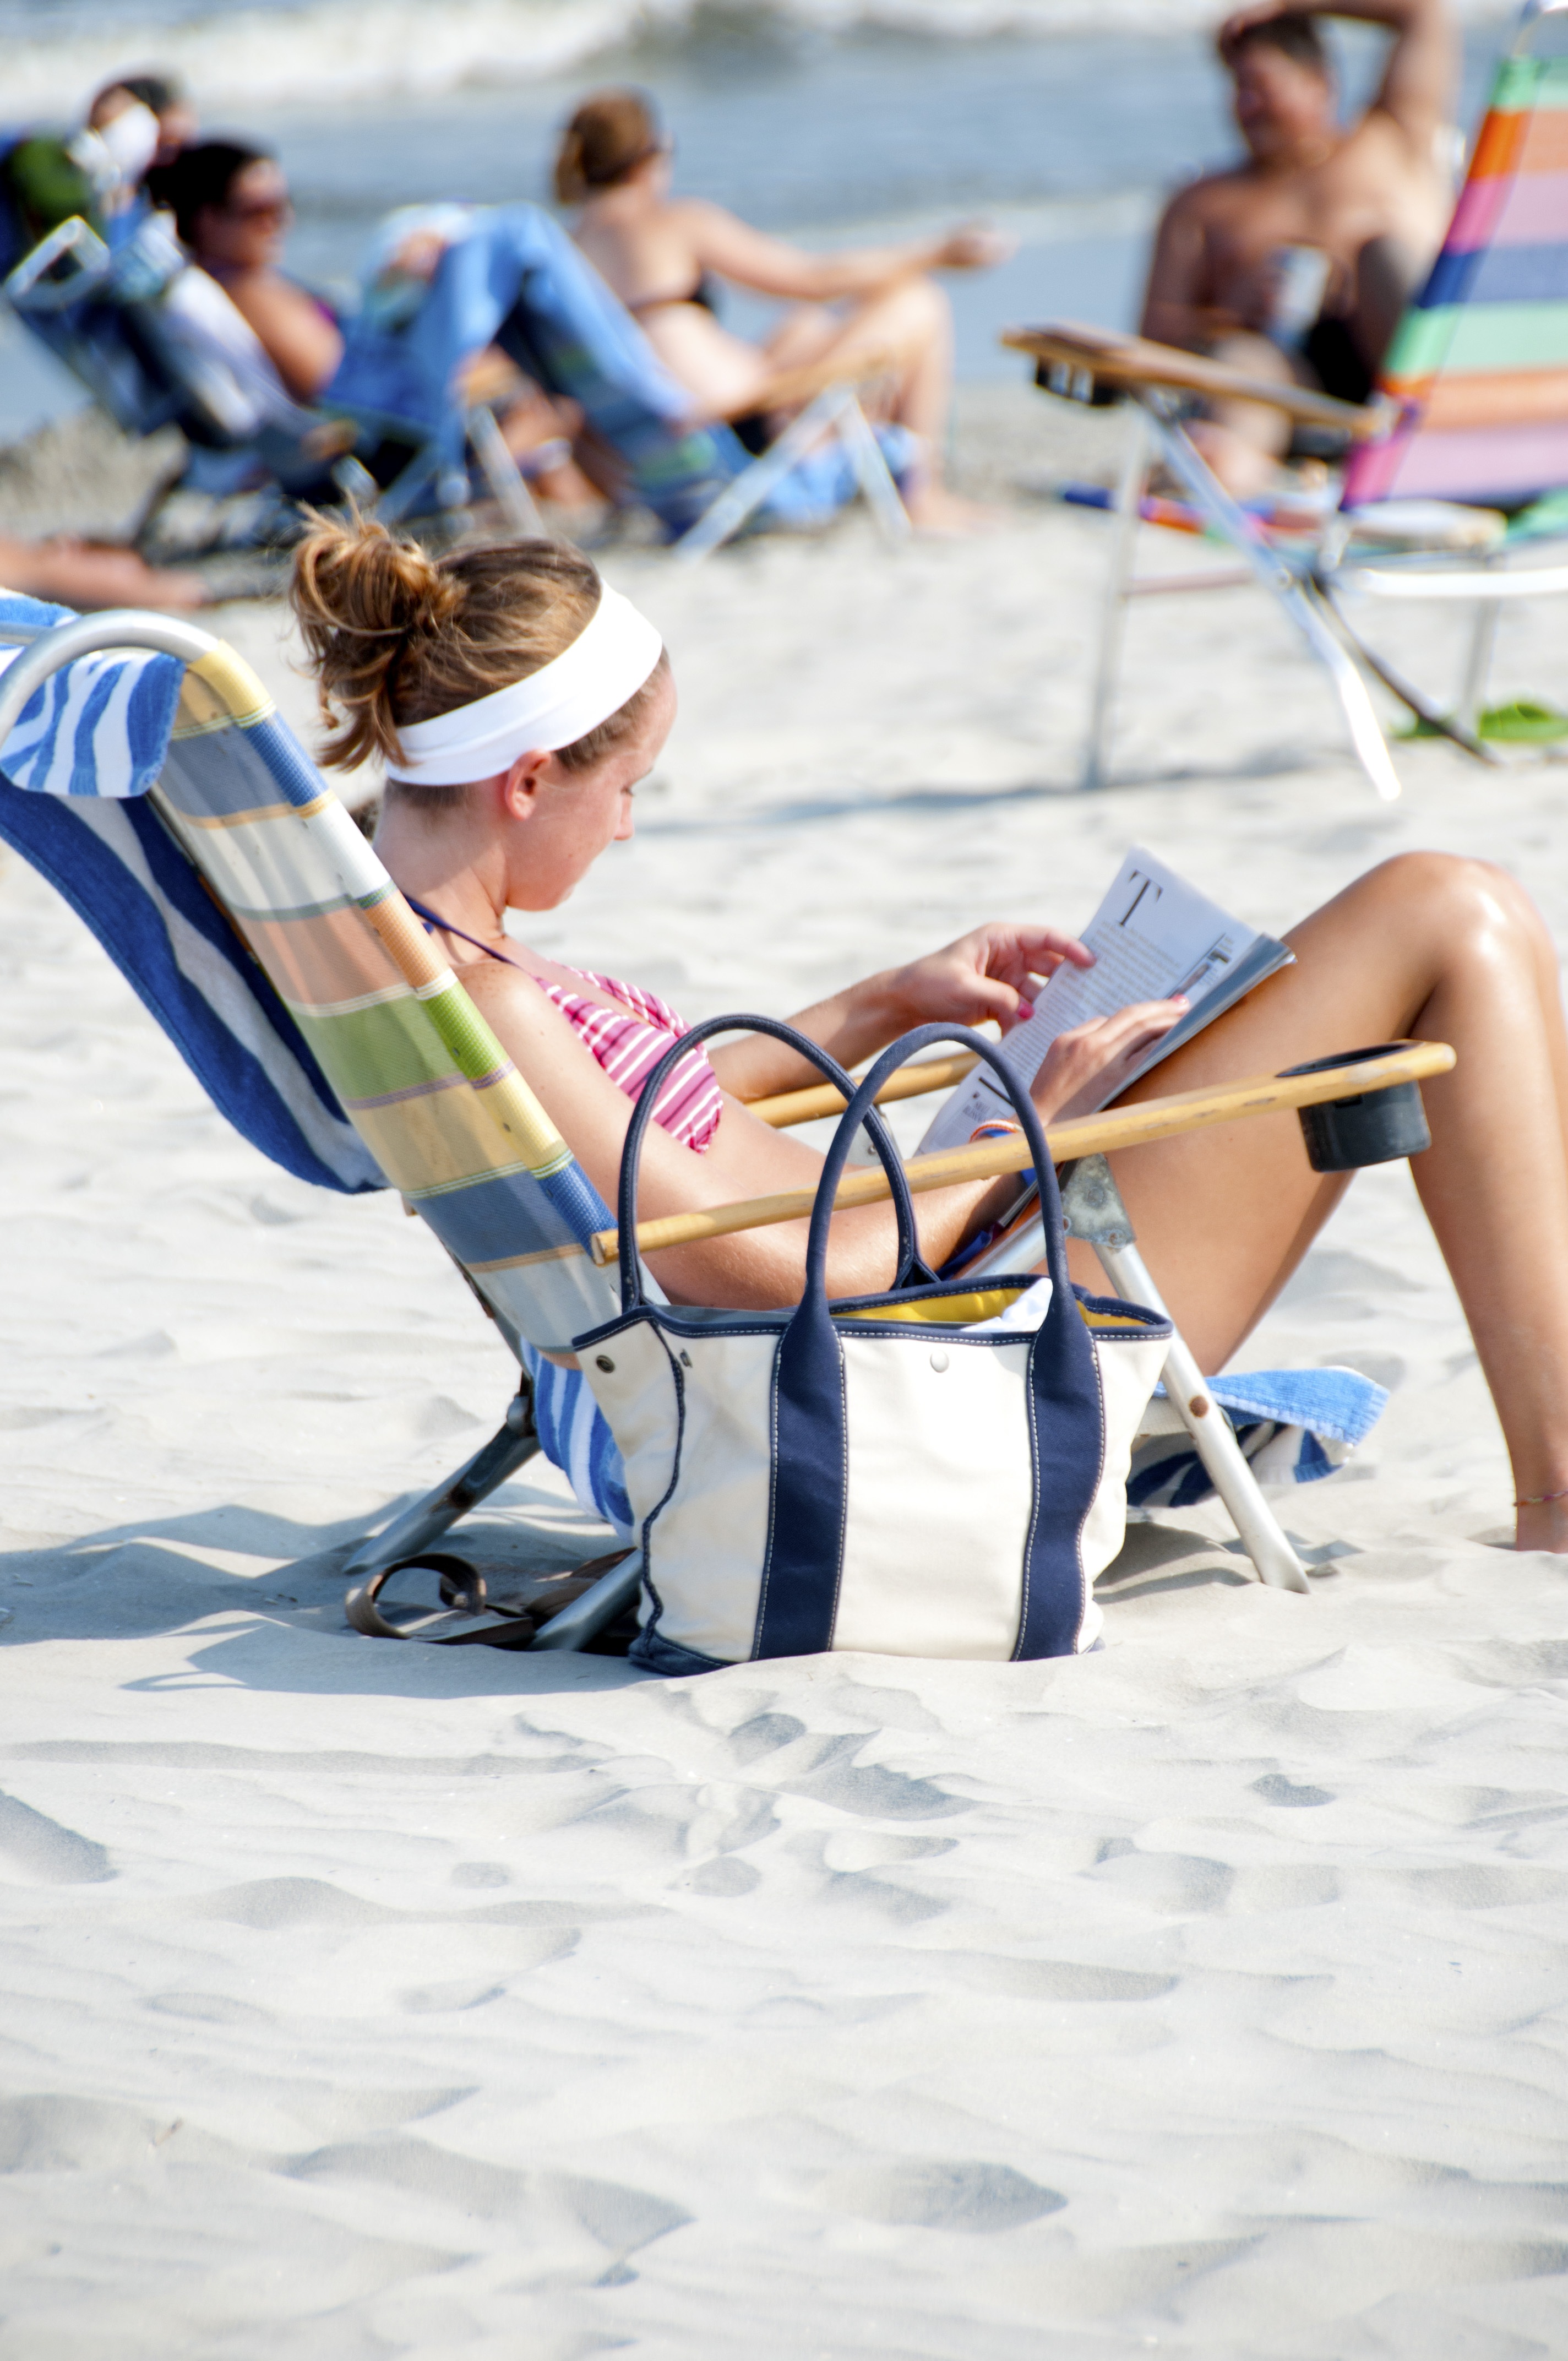
beach, sand, girl, sunshine, woman, play, shore, reading, summer, seaside, sunbathing, spring, holiday, season, bikini, relaxing, happy, resting, tanning, satisfied, beach chair, pleased